Henry William McKenney

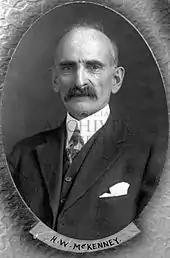
McKenney as a Member of the Legislature

A lifelong Liberal, McKenney was first elected to the Legislative Assembly of Alberta in the 1905 Alberta general election in the provincial electoral district of St. Albert. In this election he won as an Independent Liberal, but joined the Liberal caucus.